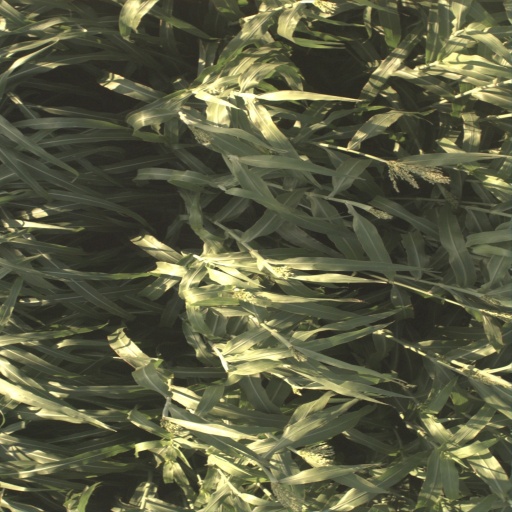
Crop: sorghum